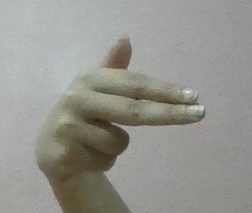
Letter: ghain